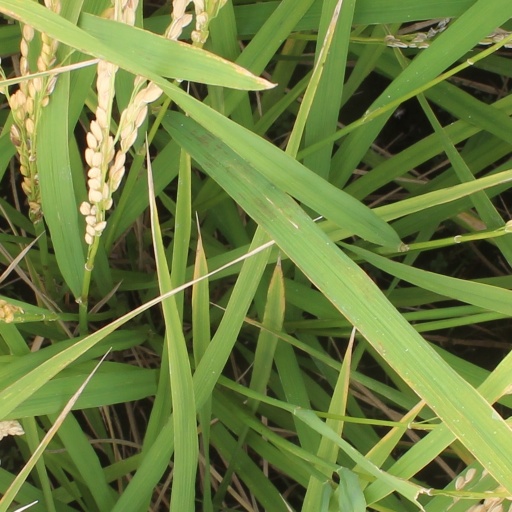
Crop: rice